Selimiye Mosque, Üsküdar

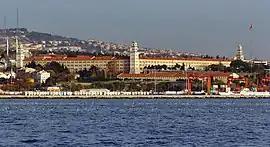
View of the Selimiye Barracks from the Bosphorus

The Selimiye mosque complex was built by Selim III between 1801 and 1805. It is located next to the Selimiye Barracks, the largest Ottoman barracks built in this period, which was constructed between 1800 and 1803. This building was burned down by rebel Janissaries in 1812 but was rebuilt in stone by Mahmud II between 1825 and 1828 and further expanded into its current form by Abdülmecid I between 1842 and 1853. The barracks was a new building type in Ottoman architecture which arose in conjunction with Selim III's reform attempts, the "Nizam-I Cedid" ('New Order'), which among other things created a new Western-style army. Selim's construction of both the barracks and the mosque complex was likely part of a larger plan and was likely meant, in part, to symbolise the New Order.